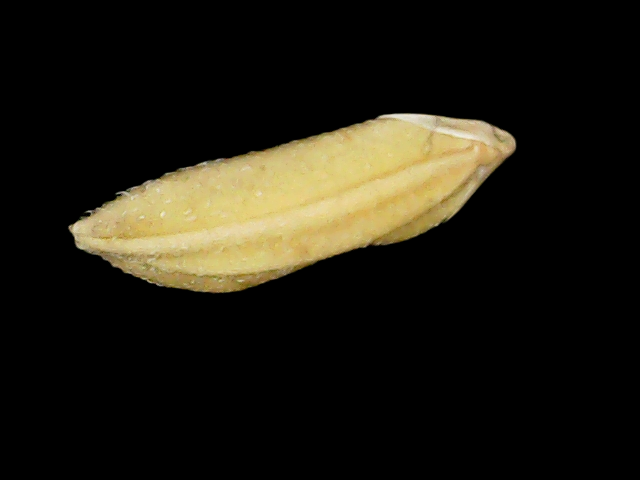
Rice variety: Binadhan24